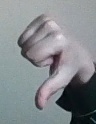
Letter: waw